Sovremennik Theatre

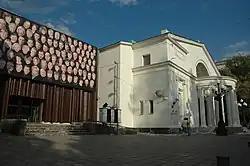
250px Sovremennik theater, main entrance

Moscow Sovremennik Theatre is a theatre company in Moscow founded in 1956. "Sovremennik" means "Contemporary".